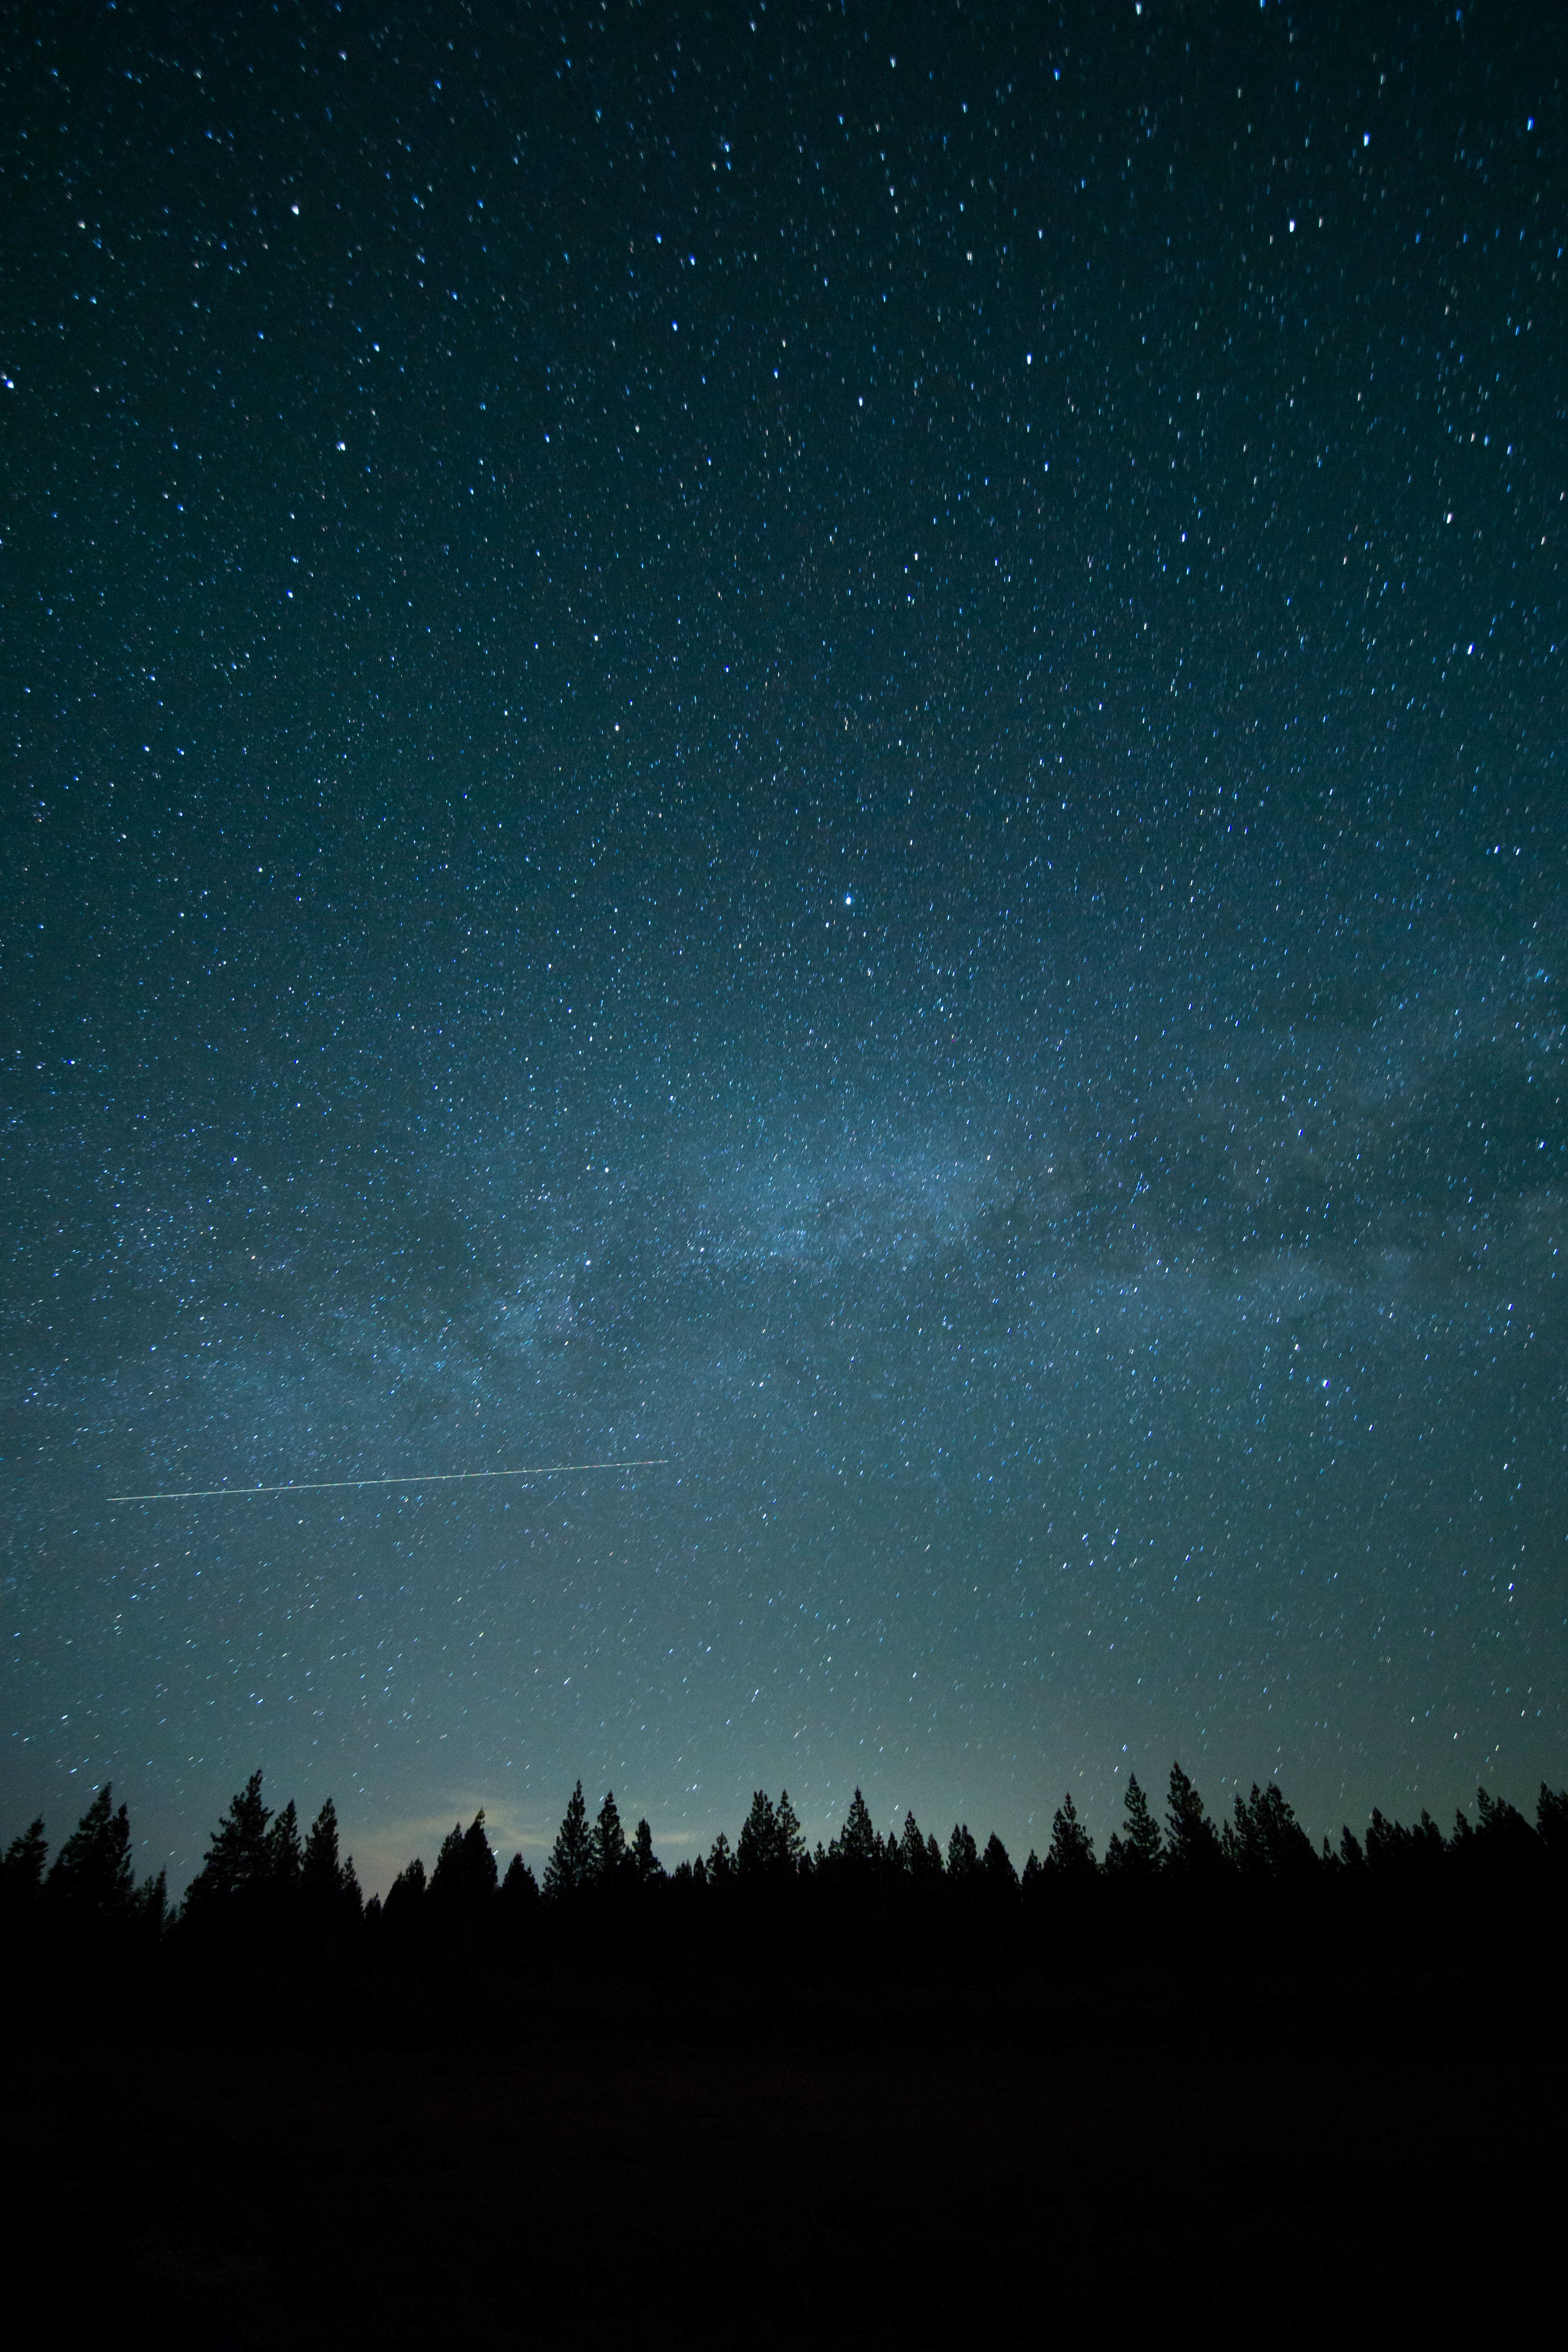
sky, night, star, milky way, atmosphere, space, darkness, galaxy, moonlight, starry, astronomy, stars, midnight, astronomical object, spiral galaxy